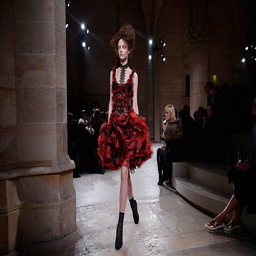
a model walks the runway at the fashion show during event .